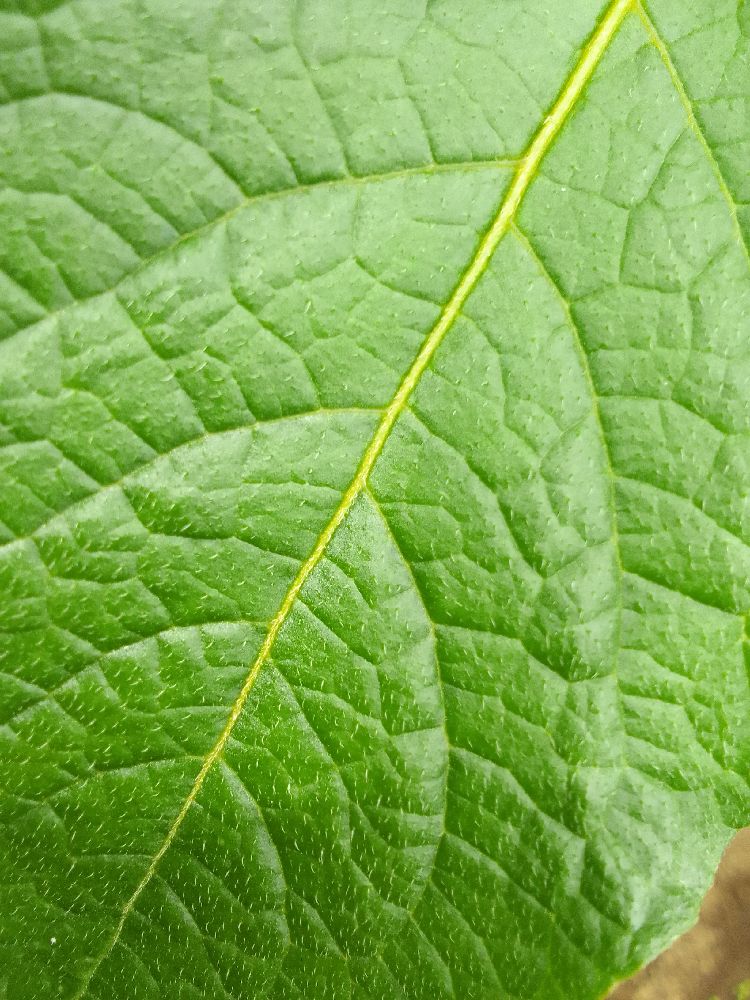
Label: Healthy